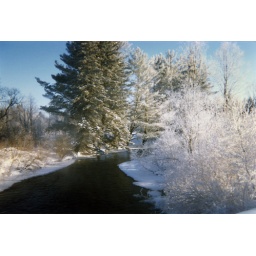
shot from bridge near pigeon river campground